Electronic data processing

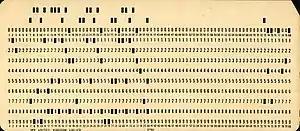
A punched card from the mid-twentieth century

Herman Hollerith then at the U.S. Census Bureau devised a tabulating system that included cards (Hollerith card, later Punched card), a punch for holes in them representing data, a tabulator and a sorter. The system was tested in computing mortality statistics for the city of Baltimore. In the first commercial electronic data processing Hollerith machines were used to compile the data accumulated in the 1890 U.S. Census of population. Hollerith's Tabulating Machine Company merged with two other firms to form the Computing-Tabulating-Recording Company, later renamed IBM. The punch-card and tabulation machine business remained the core of electronic data processing until the advent of electronic computing in the 1950s (which then still rested on punch cards for storing information).